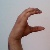
The image shows a hand gesture representing the letter 'C' in Indian Sign Language.